Cornwall Railway viaducts

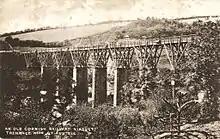
St Austell viaduct

A Class A viaduct high and long on 10 piers. It was built on a curve and crosses the road to Bodmin at an angle. The pier next to this road had to be built to an unusual triangular plan to fit this unusual configuration. The viaduct was replaced by a new stone viaduct in 1899. This sprung from the same point at the St Austell end before taking up an adjacent alignment. This meant that the northern half of the new viaduct was built first, the timber structure dismantled, and then the southern side completed.